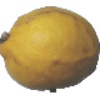
Label: Lemon 1